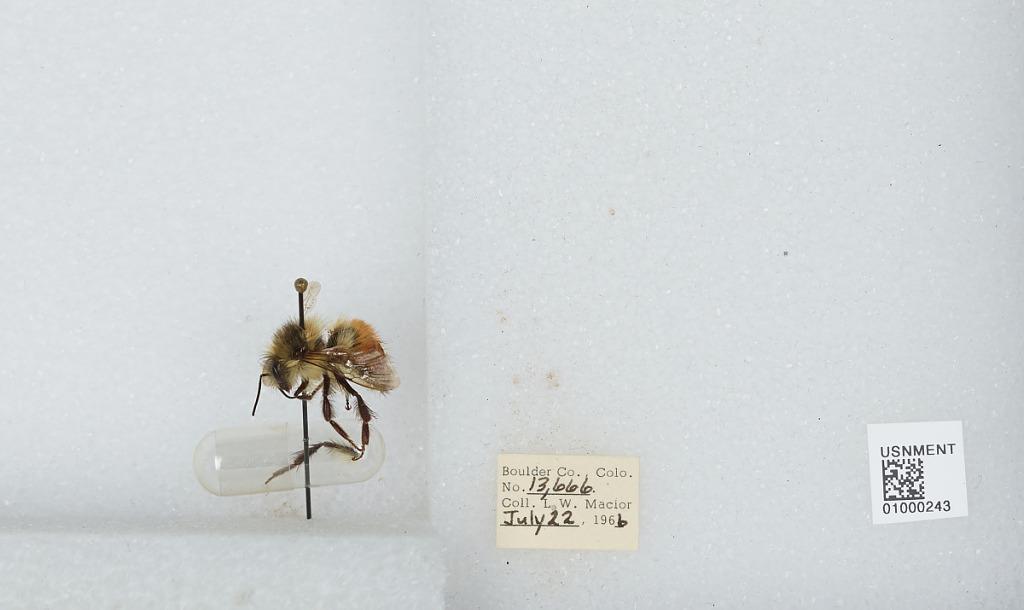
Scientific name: Bombus (Pyrobombus) melanopygus Nylander
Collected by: L. Macior
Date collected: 1966-7-22
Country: United States
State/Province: Colorado
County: Boulder
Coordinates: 40.015, -105.27